John H. James (mayor)

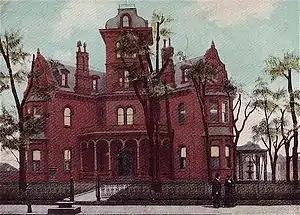
The John H. James mansion, later the Georgia Governor's mansion 1870-1923

John H. James (July 14, 1830 – July 14, 1917) was an American banker, politician, and businessman who served as the 21st Mayor of Atlanta, Georgia, in 1871.